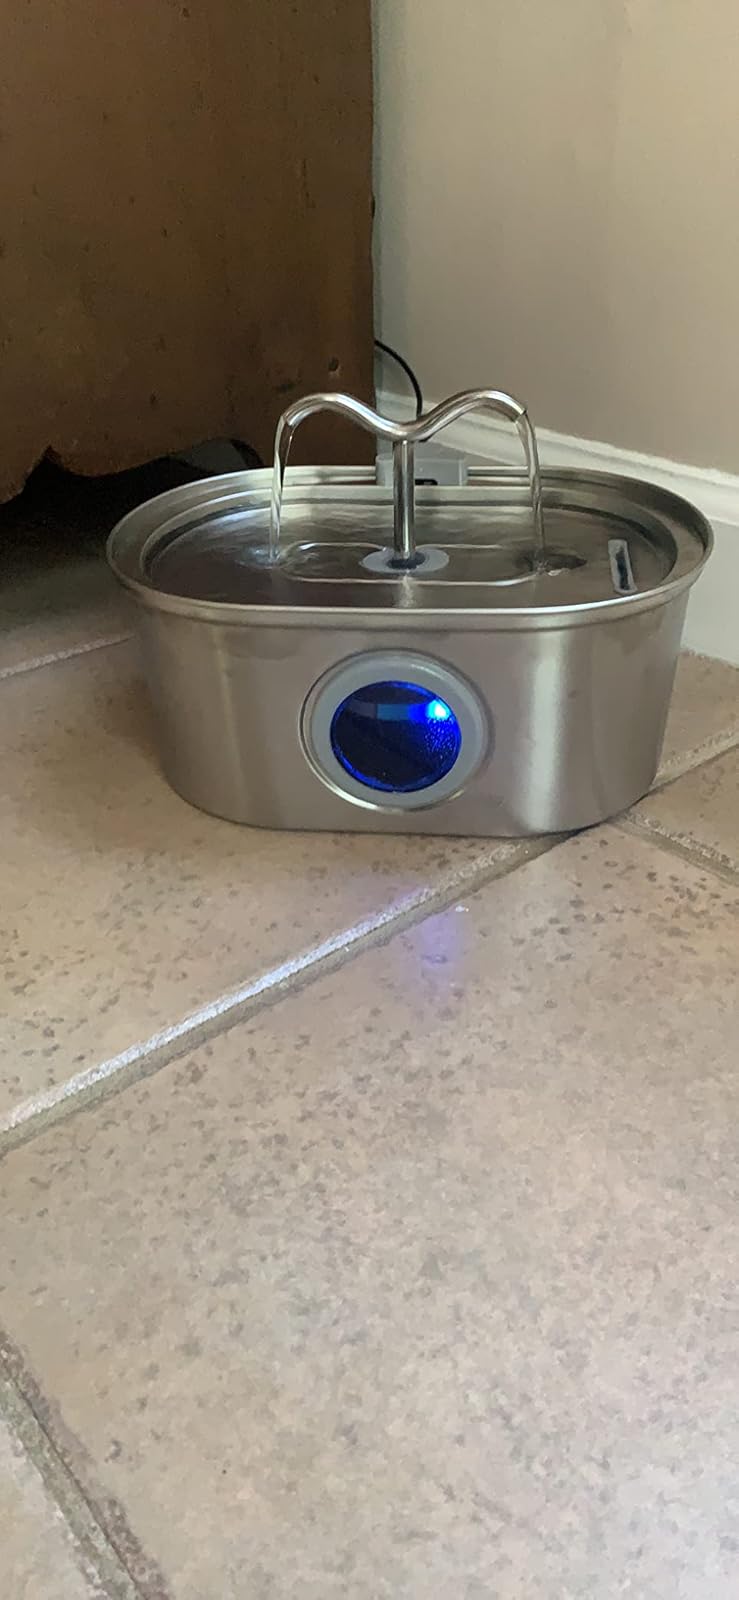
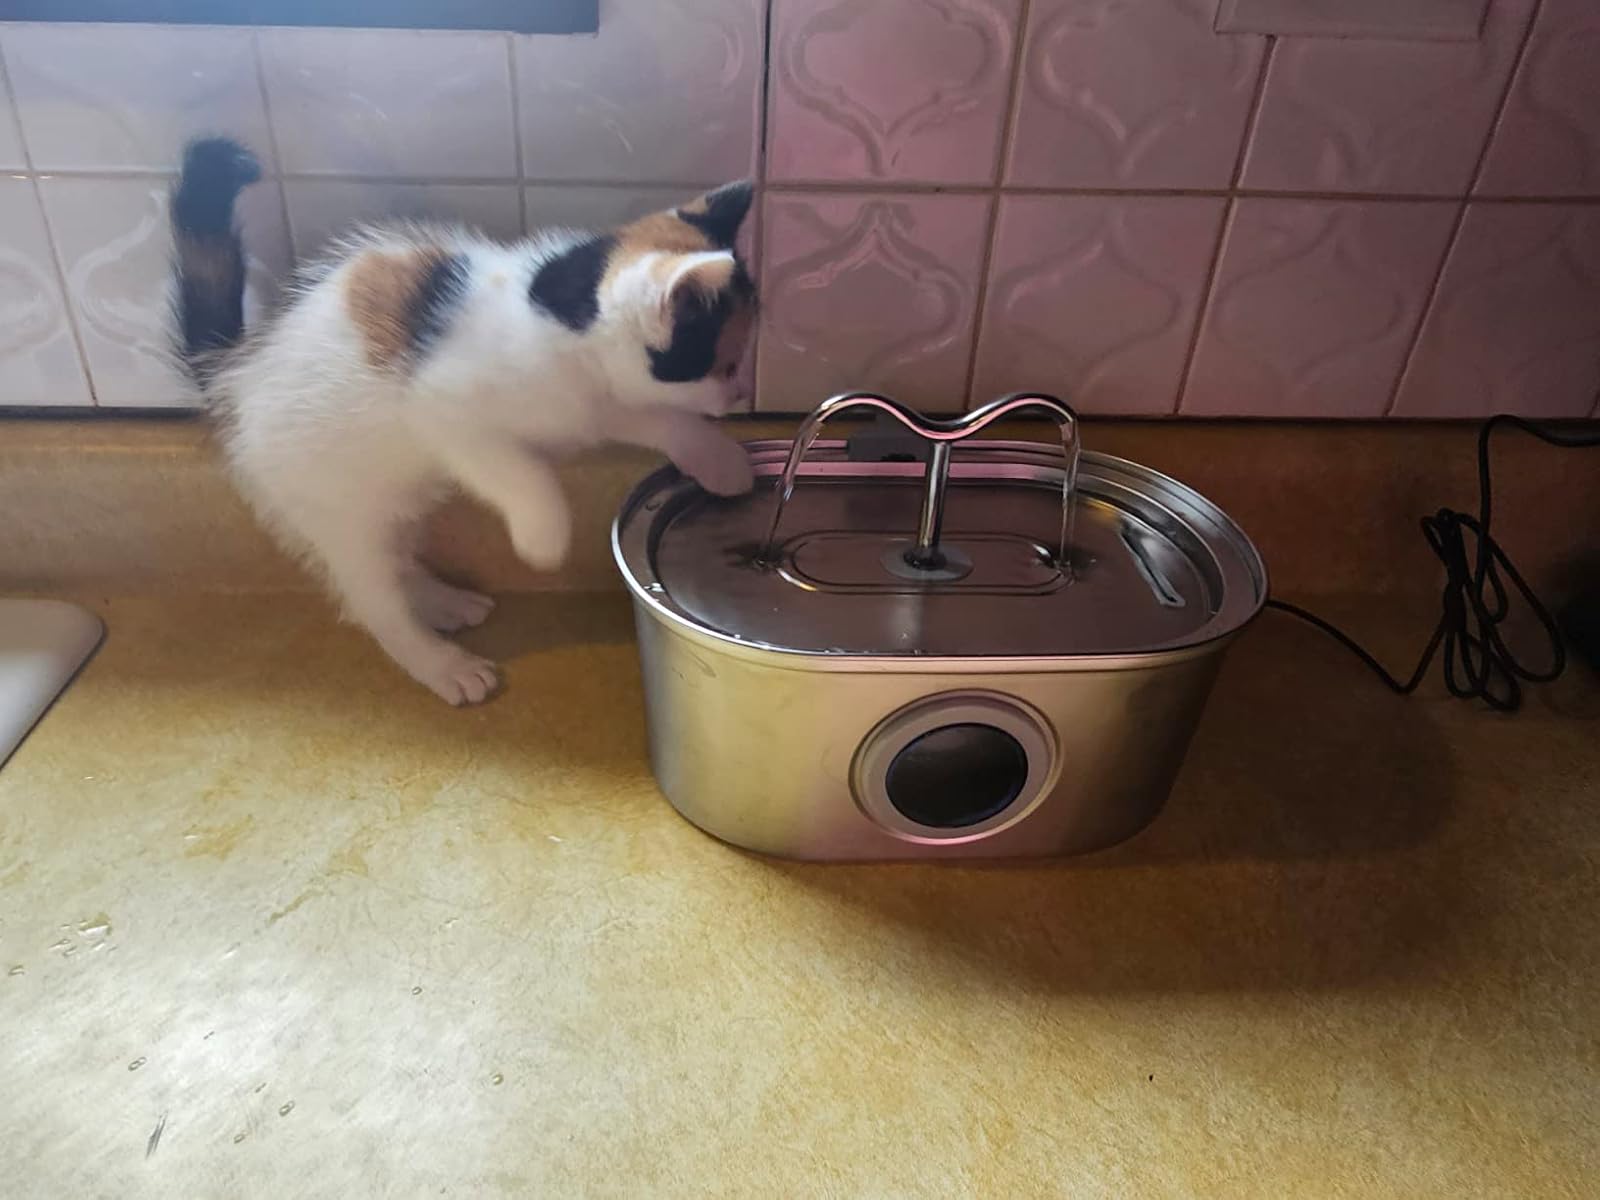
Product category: items_bowl
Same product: yes